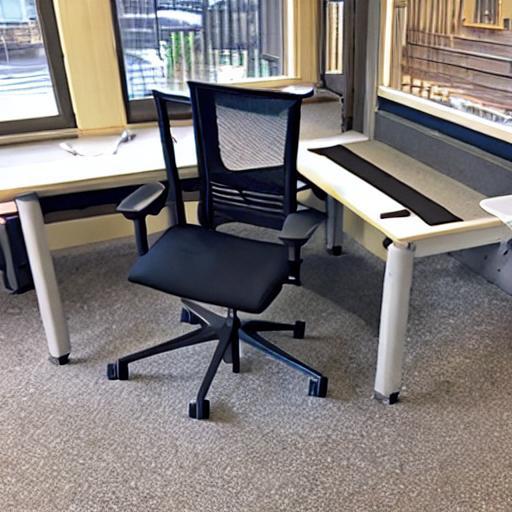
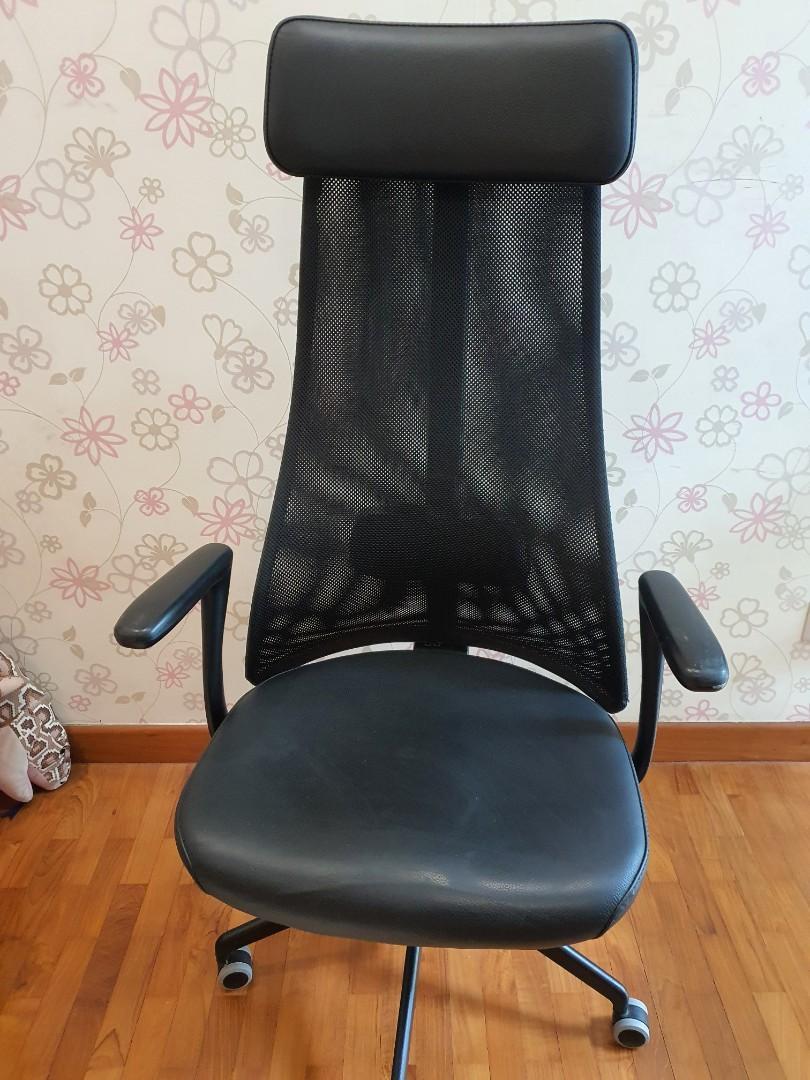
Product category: items_chair
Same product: no